S-5 rocket

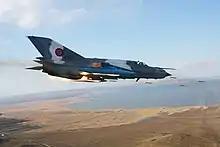
MiG-21 Lancer firing S-5 rockets.

S-5 rockets were used extensively by Sukhoi Su-25 and Mil Mi-24 aircraft in Afghanistan in the 1980s, where their effectiveness was considered poor. Pilots described the rockets fanning out after launch "like a tulip", and that the warhead was only good for "tickling the "dookhi's" (mujahedeen) heels". The Russian forces have shifted to higher-calibre weapons like the S-8 rocket instead. In addition the Soviet 40th Army made use of improvised launchers mounted on T-62 tanks, BTR-70 APCs and Ural-4320 trucks in a ground-to-ground role.